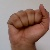
The image shows a hand gesture representing the letter 'A' in Indian Sign Language.